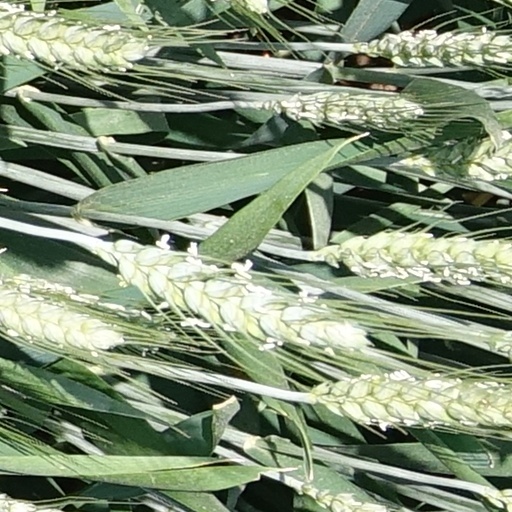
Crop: wheat